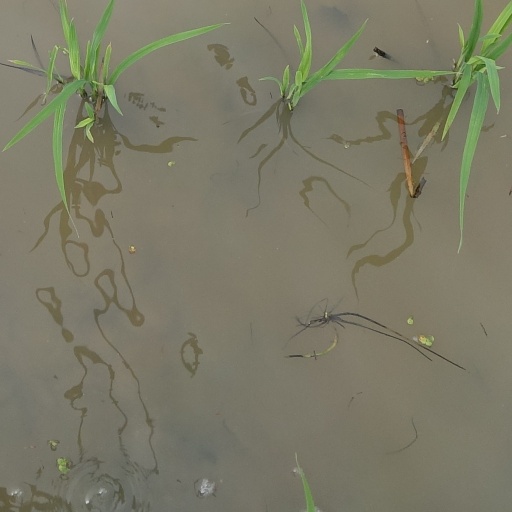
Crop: rice